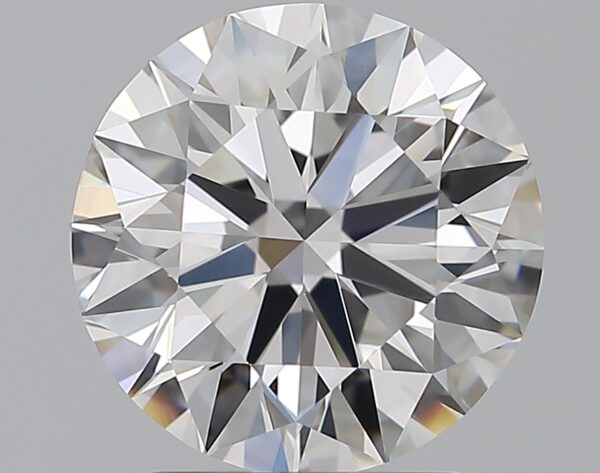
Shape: round
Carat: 2.2
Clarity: VVS2
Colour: D
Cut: EX
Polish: EX
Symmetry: EX
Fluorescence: ST
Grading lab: GIA
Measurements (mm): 8.28 x 8.34 x 5.12